Balance spring

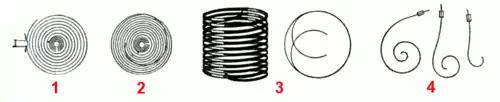
Types of balance springs: .

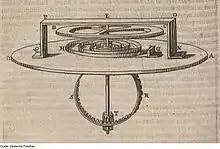
Drawing of one of his first balance springs, attached to a balance wheel, by Christiaan Huygens.

There is some dispute as to whether it was invented in the mid 1670s by British physicist Robert Hooke or Dutch scientist Christiaan Huygens, with the likelihood being that Hooke first had the idea, but Huygens built the first functioning watch that used a balance spring. Before that time, balance wheels or foliots without springs were used in clocks and watches, but they were very sensitive to fluctuations in the driving force, causing the timepiece to slow down as the mainspring unwound. The introduction of the balance spring effected an enormous increase in the accuracy of pocketwatches, from perhaps several hours per day to 10 minutes per day, making them useful timekeepers for the first time. The first balance springs had only a few turns.